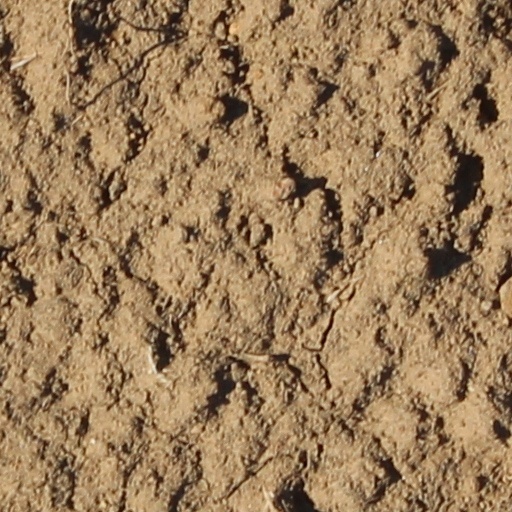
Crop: wheat